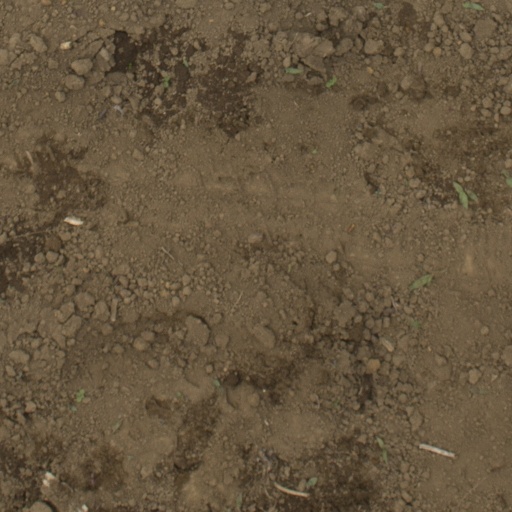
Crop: Jerusalem artichoke